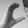
ASL letter: C